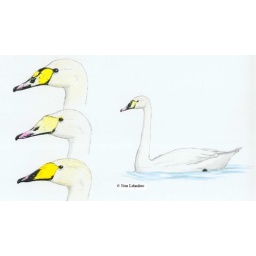
high variability in beak coloration, especially intensity of yellow and extent of black